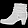
Label: Ankle boot